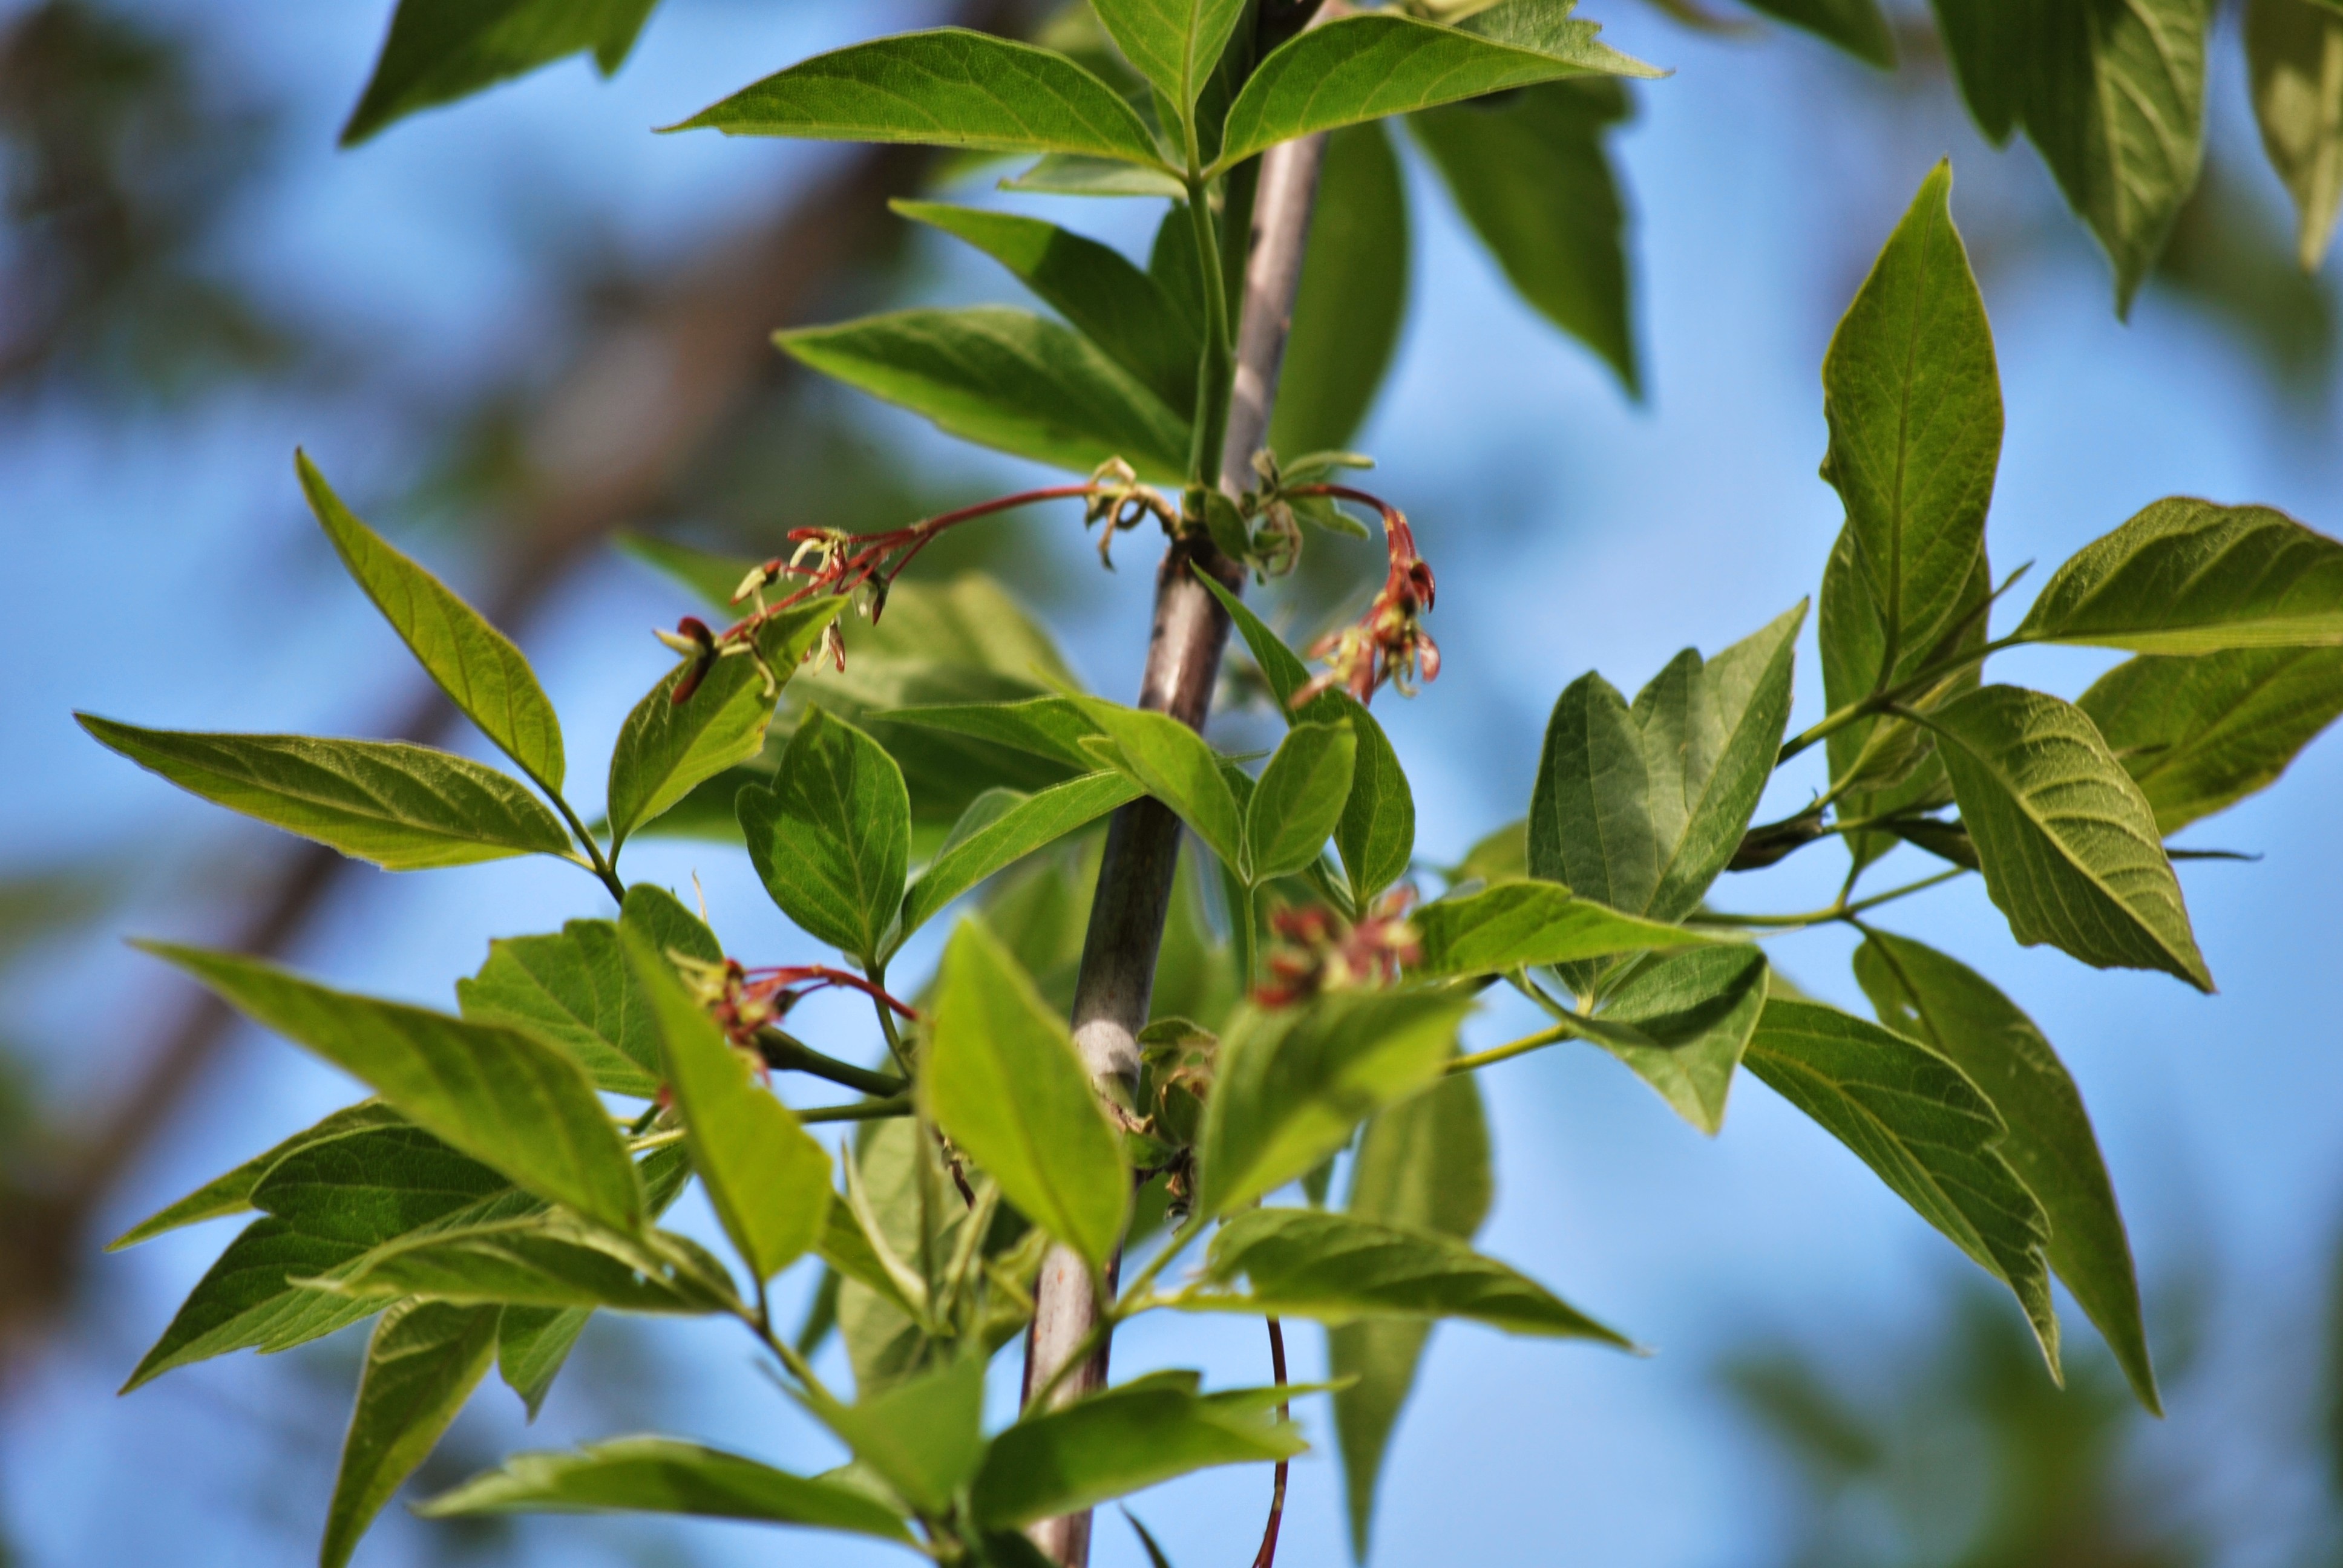
tree, nature, branch, blossom, plant, leaf, flower, foliage, food, spring, green, produce, evergreen, botany, flora, shrub, deciduous, sprig, flowering plant, woody plant, land plant